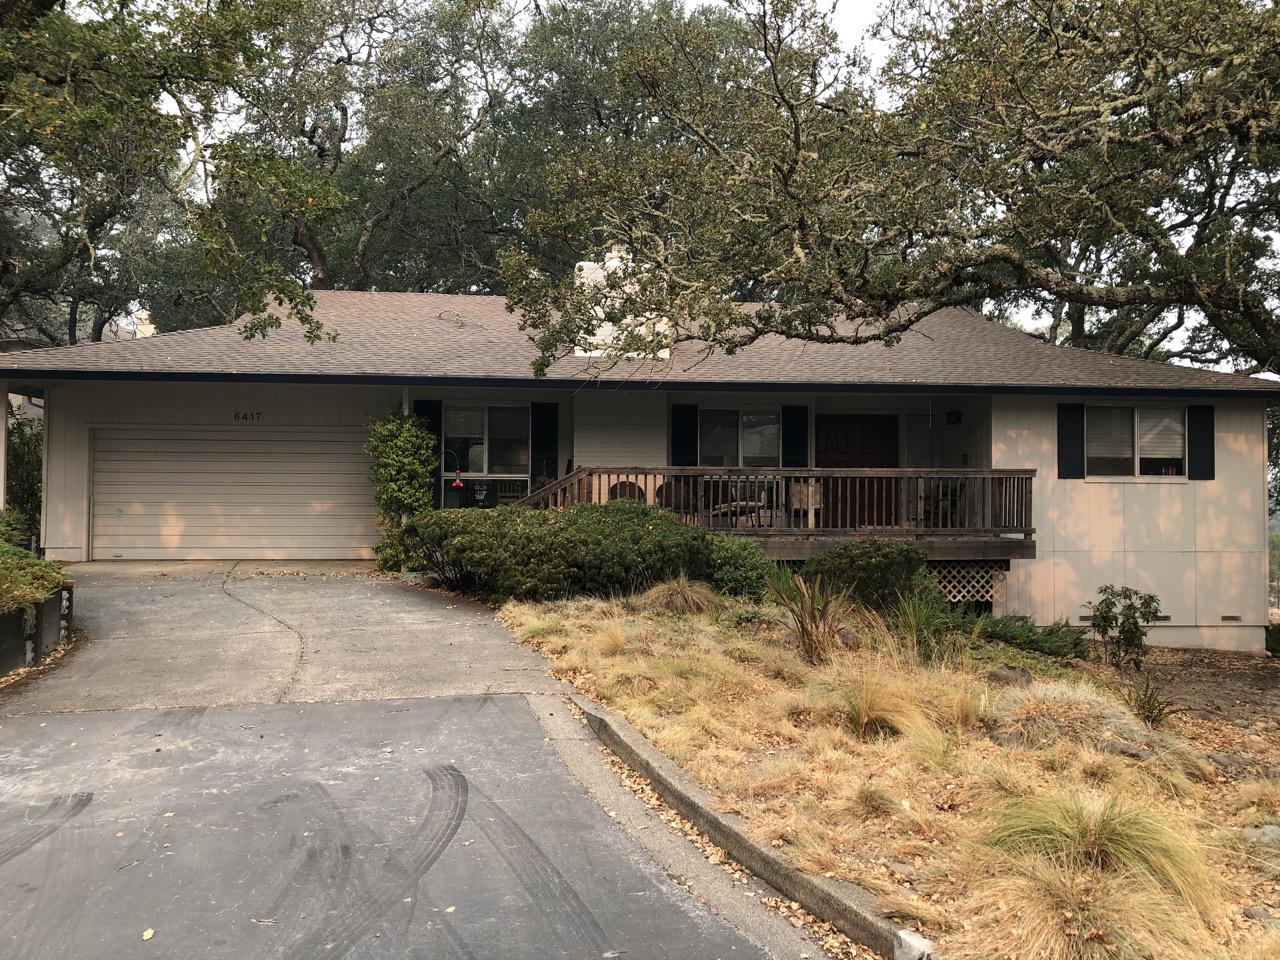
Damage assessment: no_damage